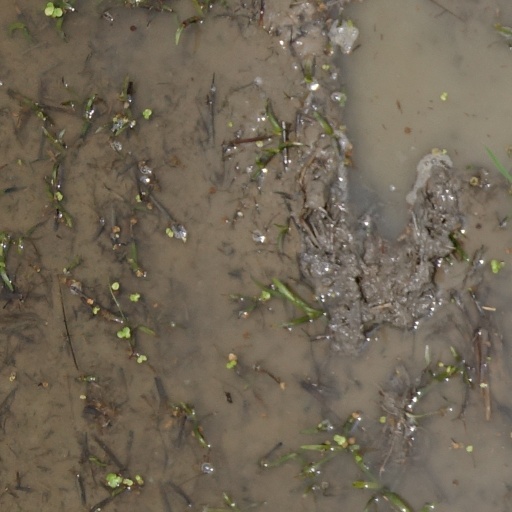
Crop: rice